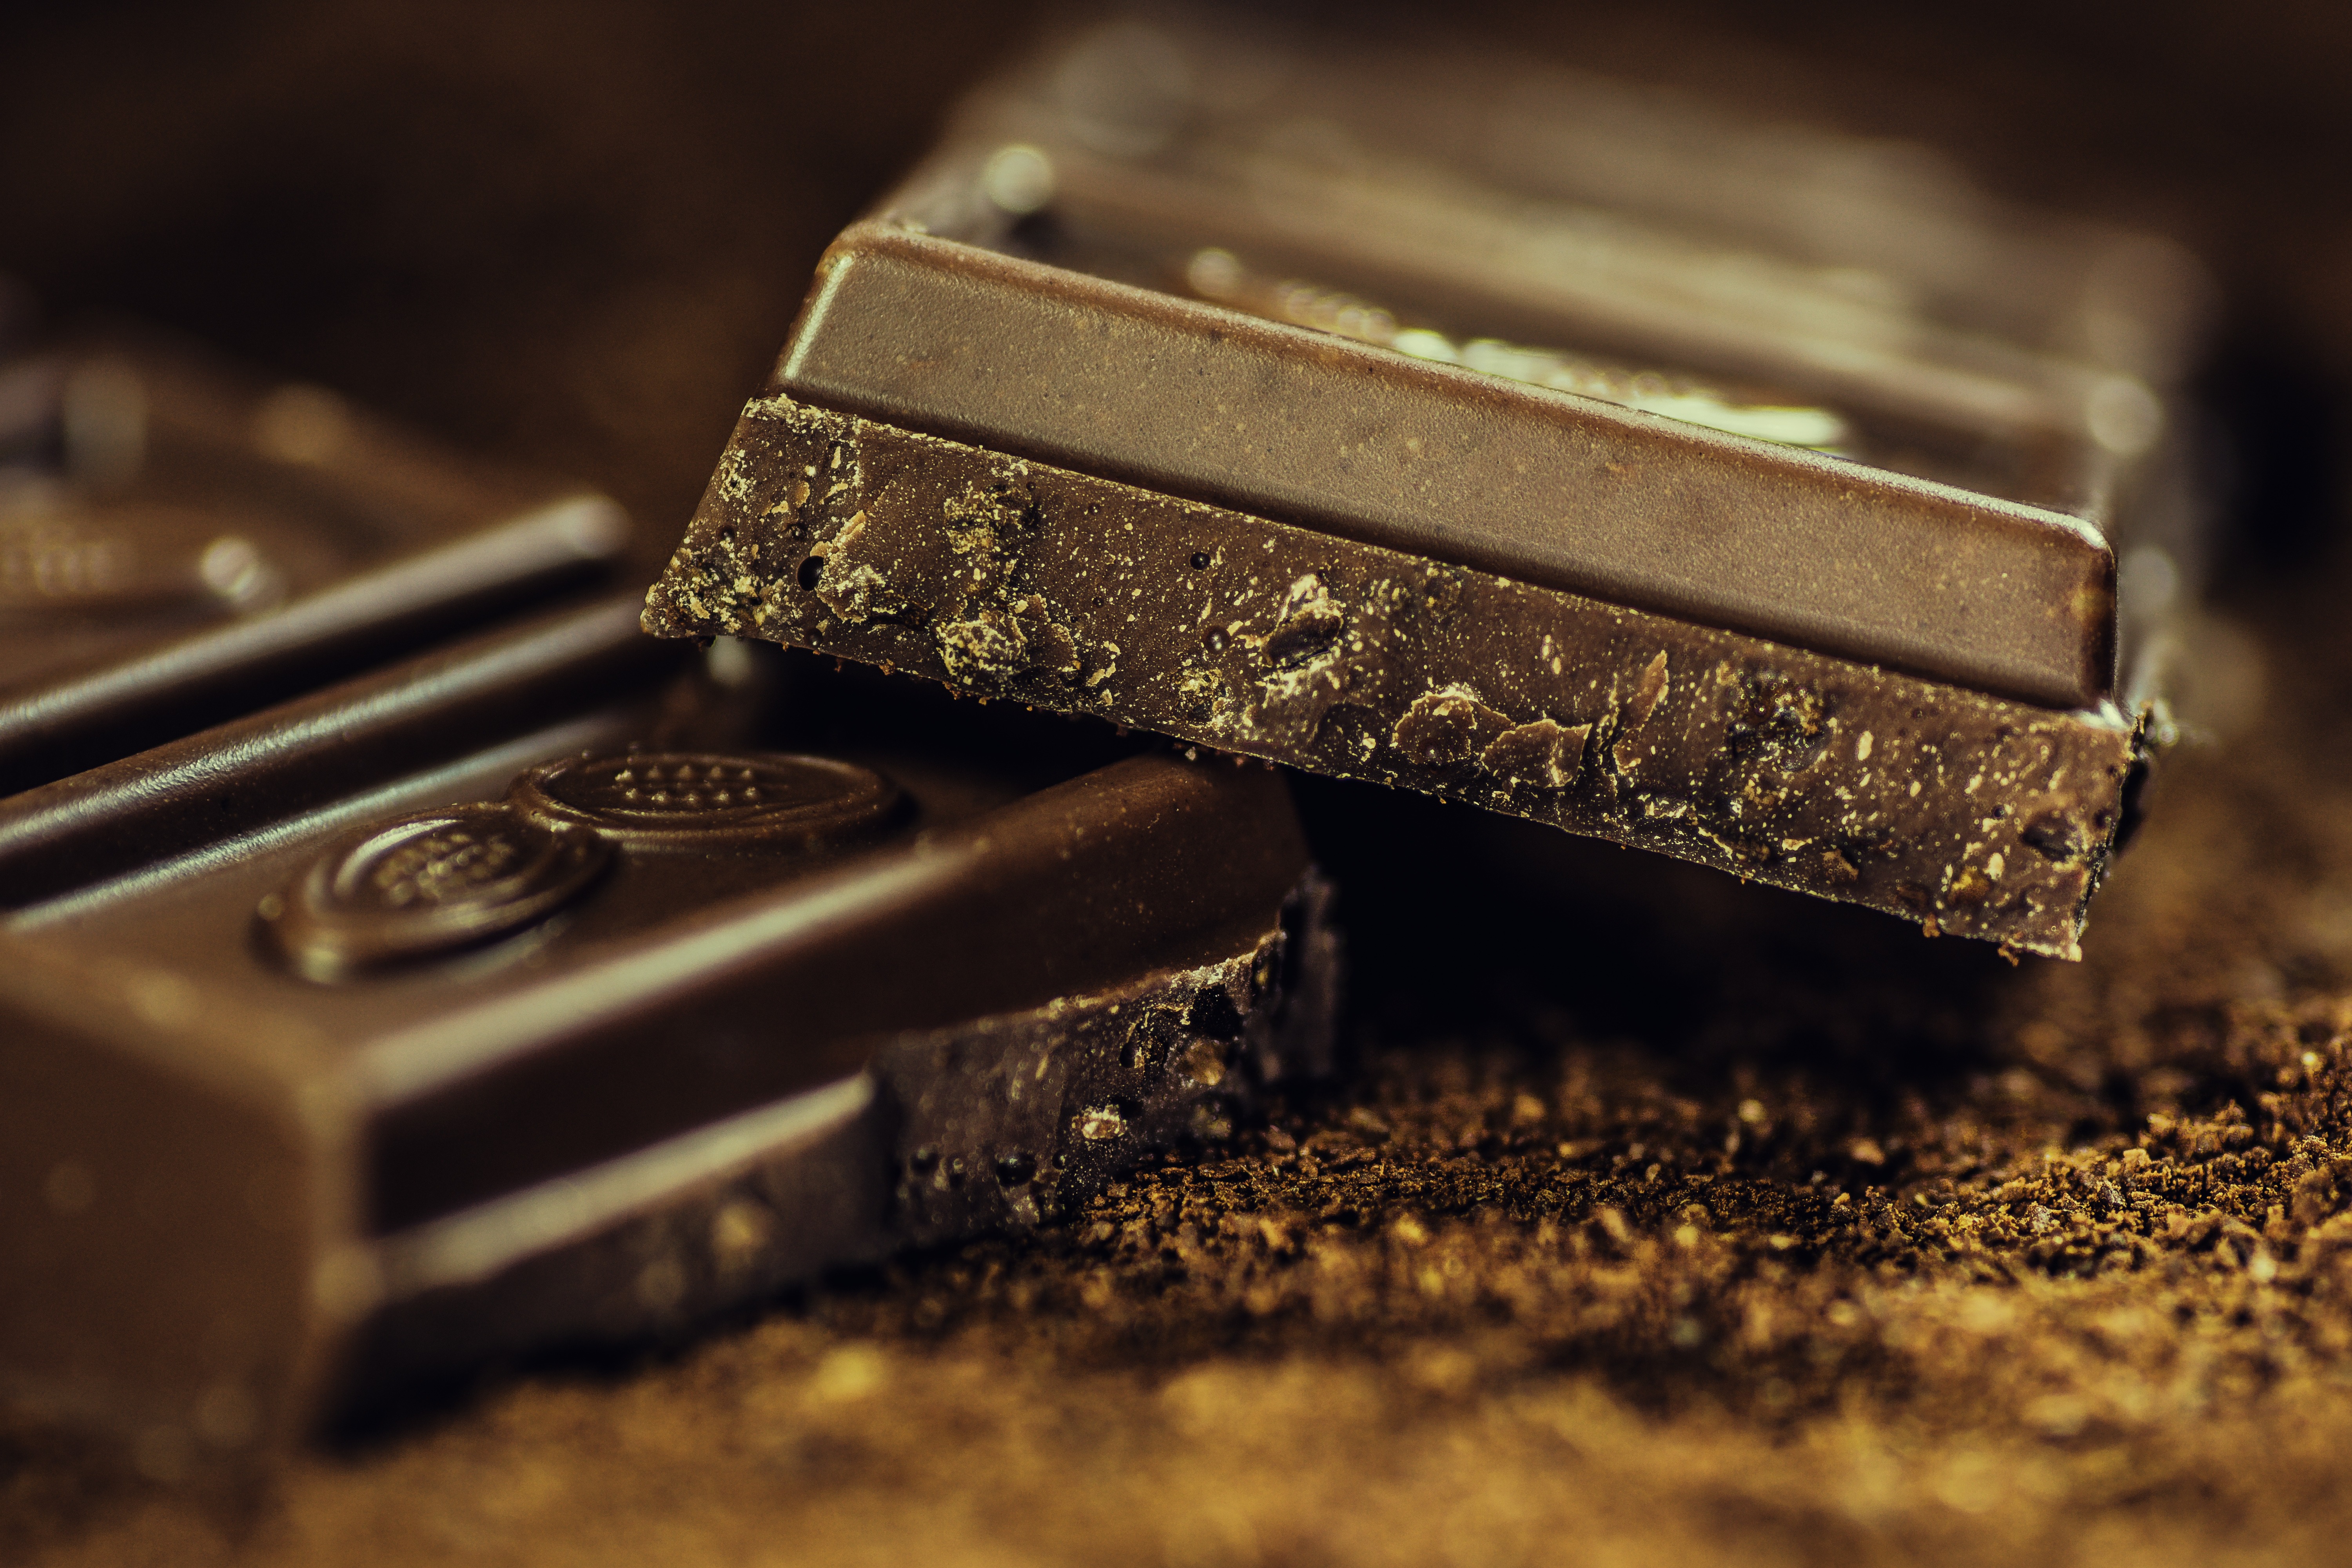
coffee, photography, sweet, dark, macro, metal, chocolate, gourmet, close, dessert, delicious, material, close up, brand, specialty, calories, cocoa, ground coffee, gold, candy, chocolatier, confectionery, macro photography, nibble, datailaufnahme, delicate chocolate, cocoa powder, dark chocolate, bitter chocolate, macro photo, calorie bomb, confiserie, chocolate pieces, coffee powder, crunchy chocolate, coffee ground